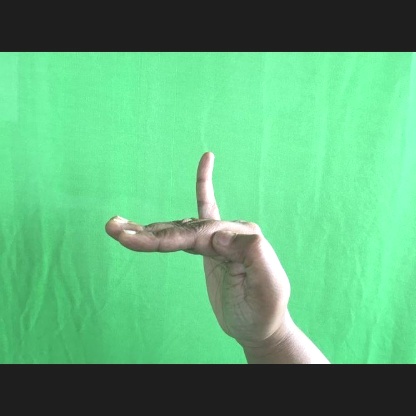
Mudra: Hamsapaksha